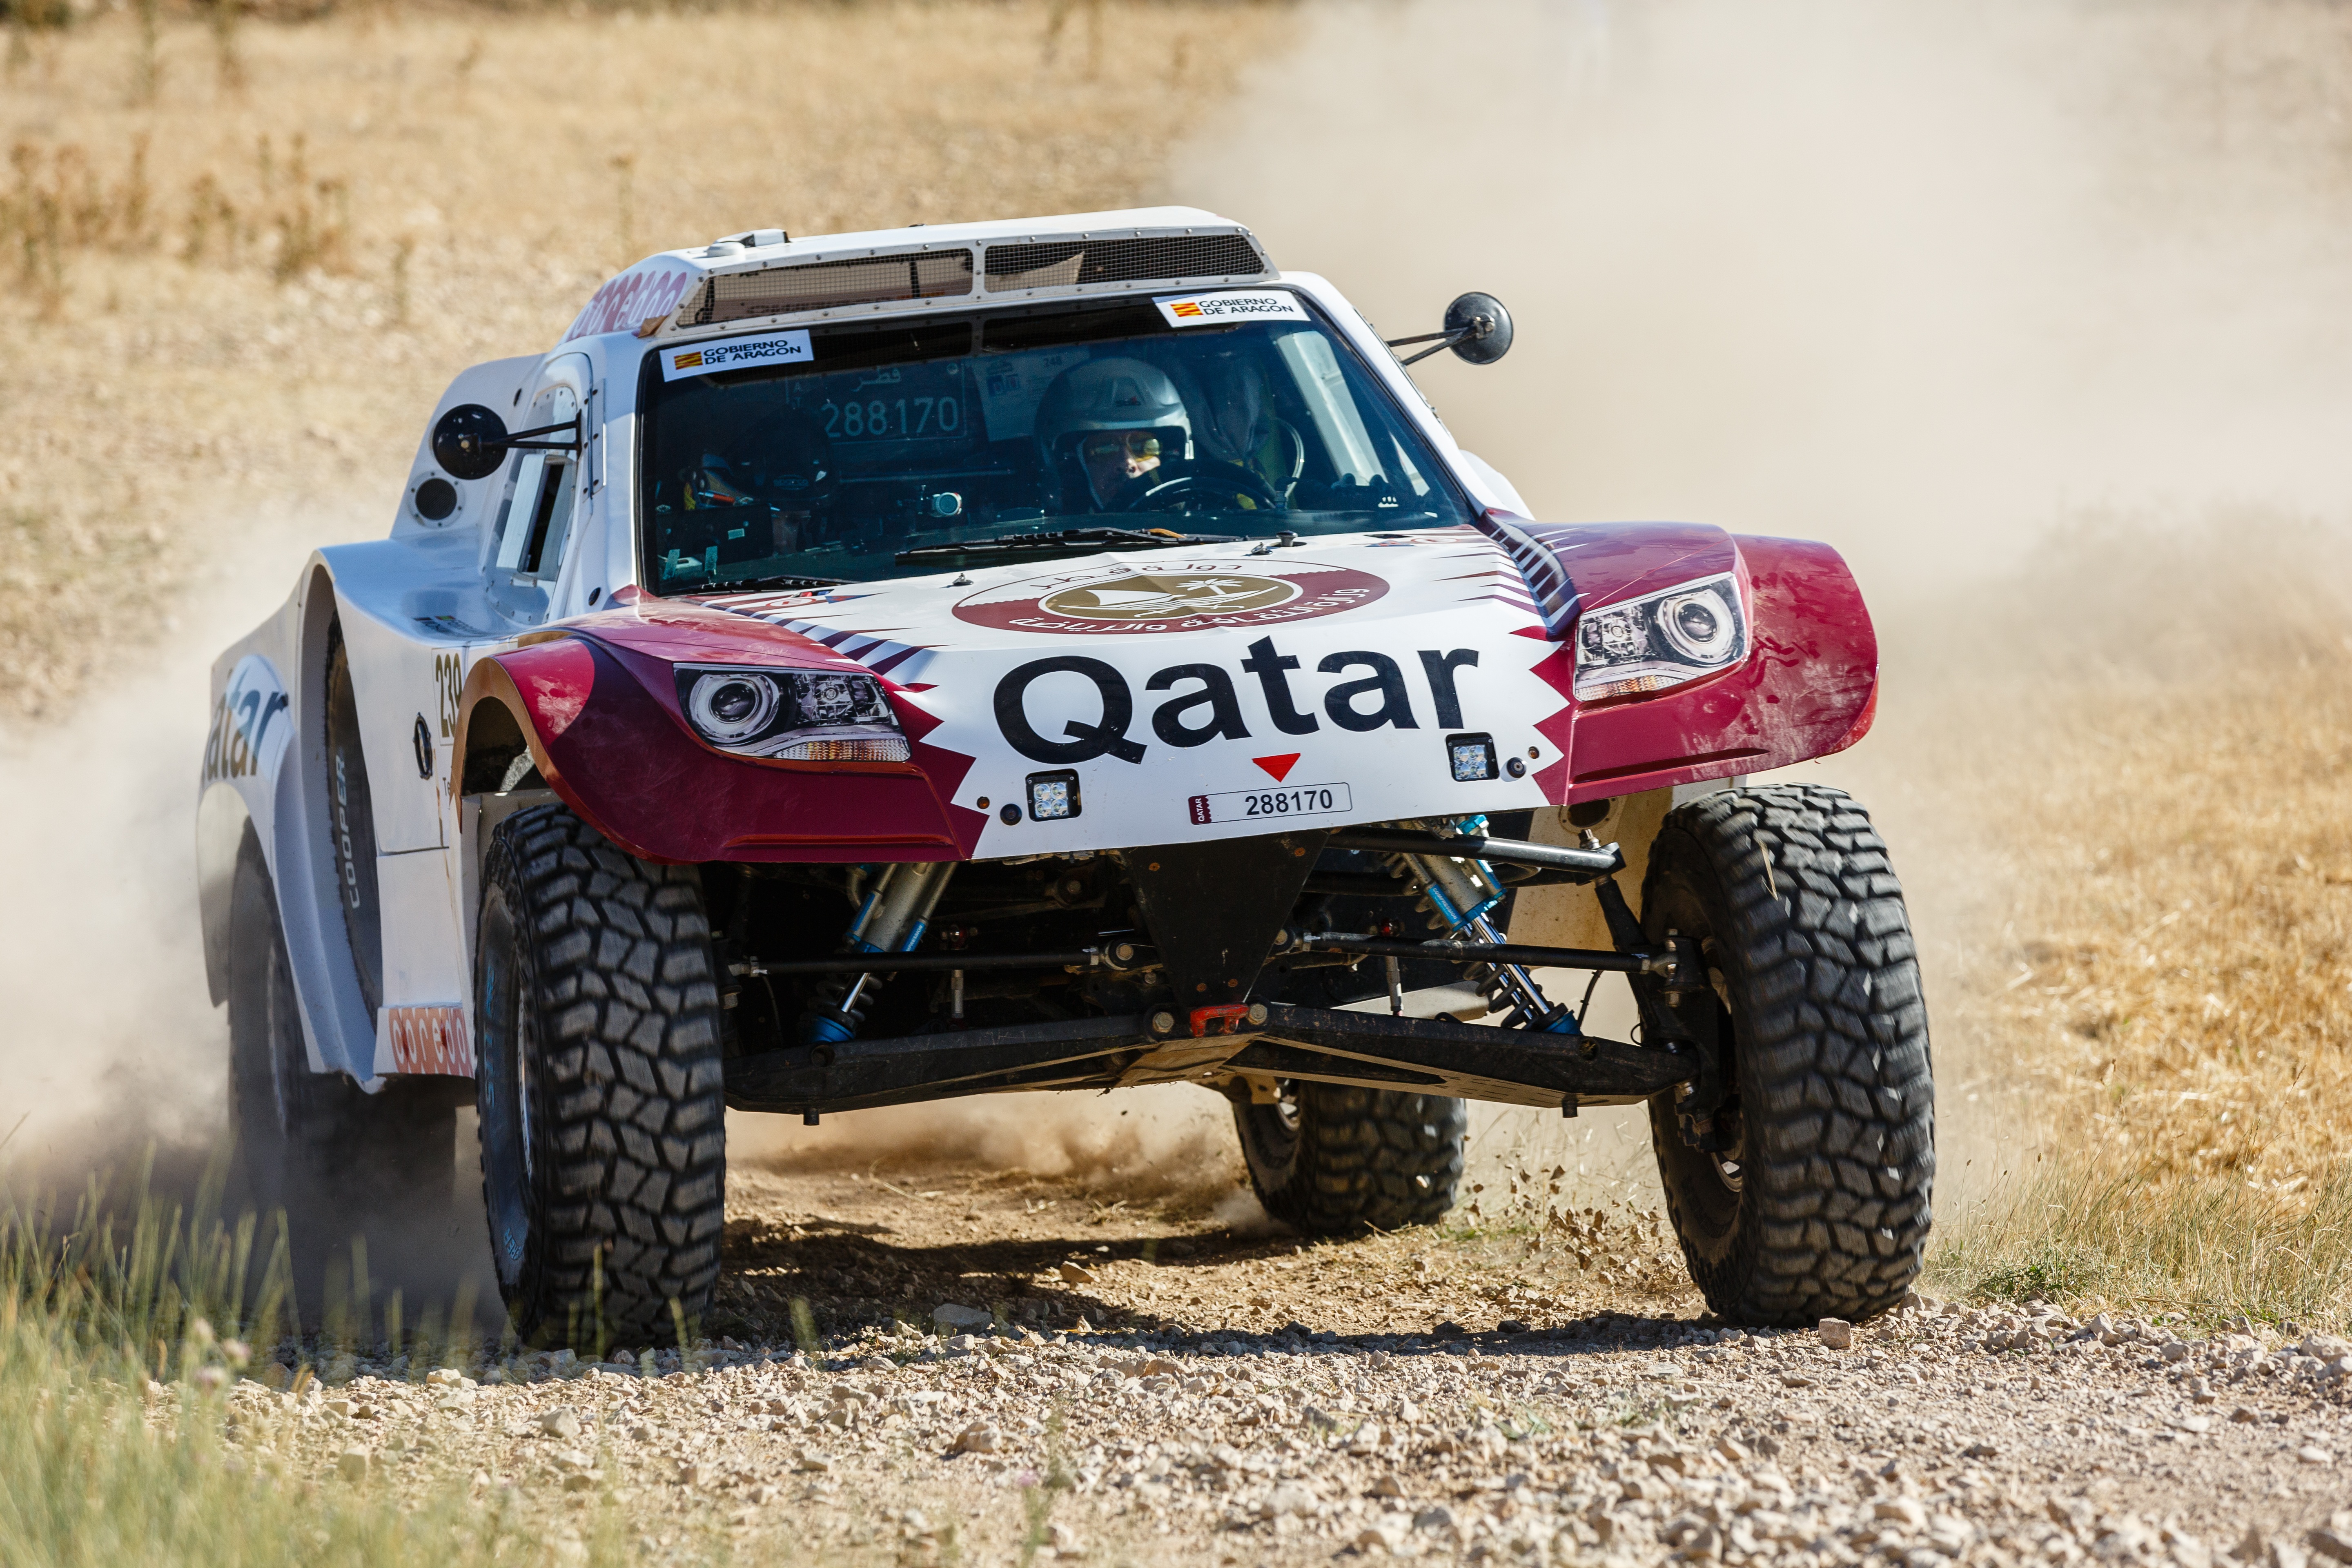
car, vehicle, sports car, race car, race, spain, sports, racing, low, rally, motorsport, monster truck, off road vehicle, land vehicle, auto racing, automobile make, automotive exterior, off roading, dirt track racing, rallying, off road racing, rally raid, world rally championship, argon, montesblancos